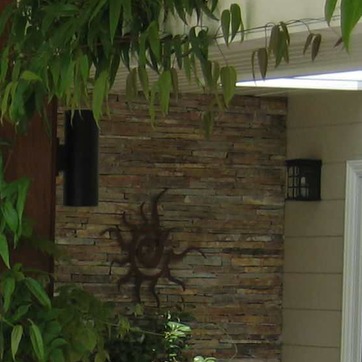
Material: stone